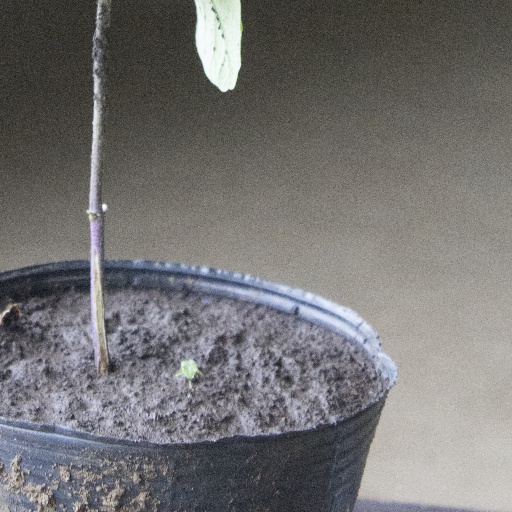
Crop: soybean